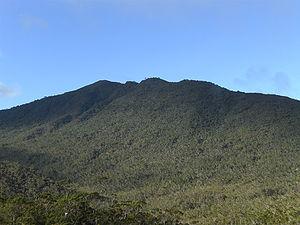
Cet article recense les sites inscrits au patrimoine mondial aux Philippines.
Le mont Hamiguitan est situé dans la province du Davao Oriental aux Philippines. Il culmine à 1 620 m d'altitude.